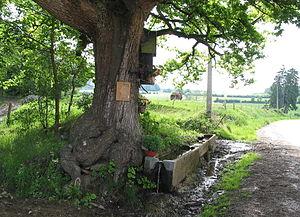
Amonines est une section de la commune belge d'Érezée située en Région wallonne dans la province de Luxembourg.